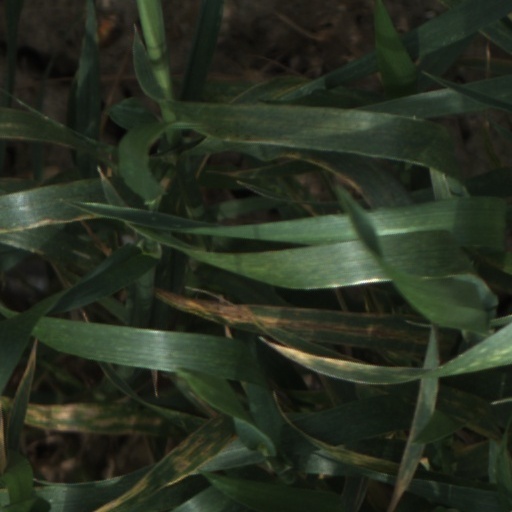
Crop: wheat